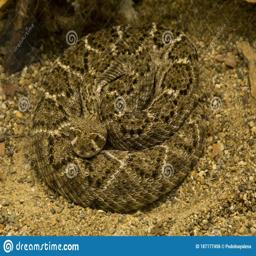
Animal: snakes